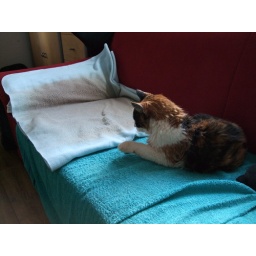
The old cat Tijger on holiday in my house